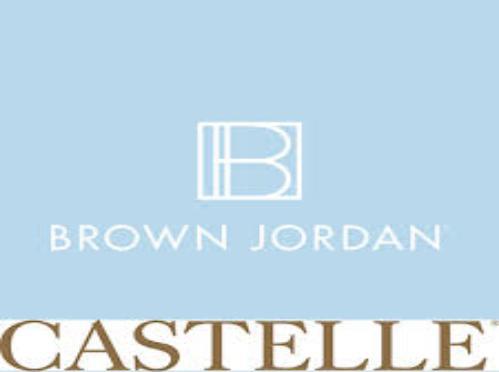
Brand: brown jordan
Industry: Necessities